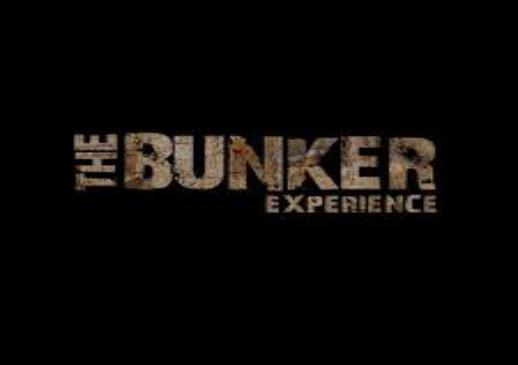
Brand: Bunker
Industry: Clothes